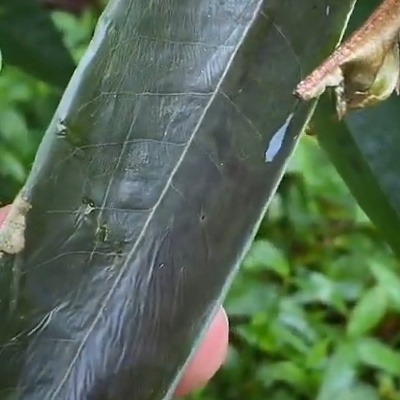
Label: Leaf_Rhizoctonia